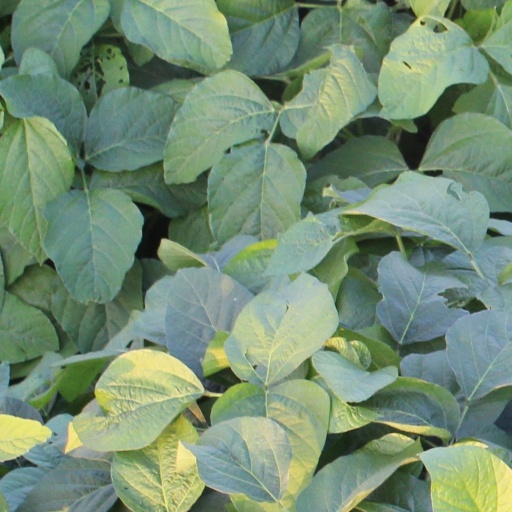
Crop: soybean